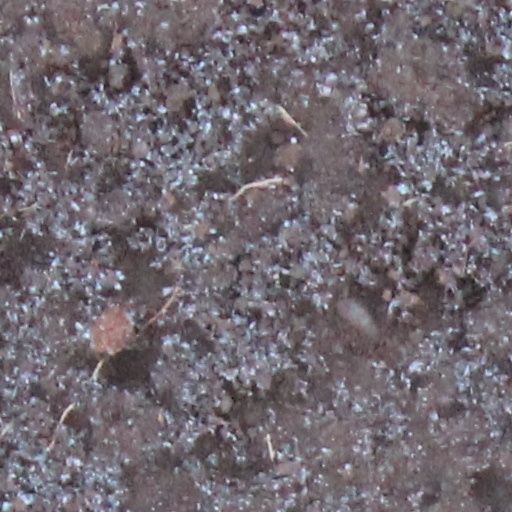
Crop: wheat